Wolverhampton station

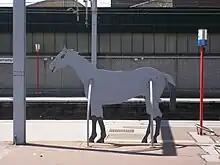
One of Kevin Atherton's "Iron Horse" sculptures, at Wolverhampton station.

In 1987 twelve different horse sculptures by Kevin Atherton, titled "Iron Horse", were erected between New Street station and Wolverhampton, including one at the southern end of platforms 2 and 3.